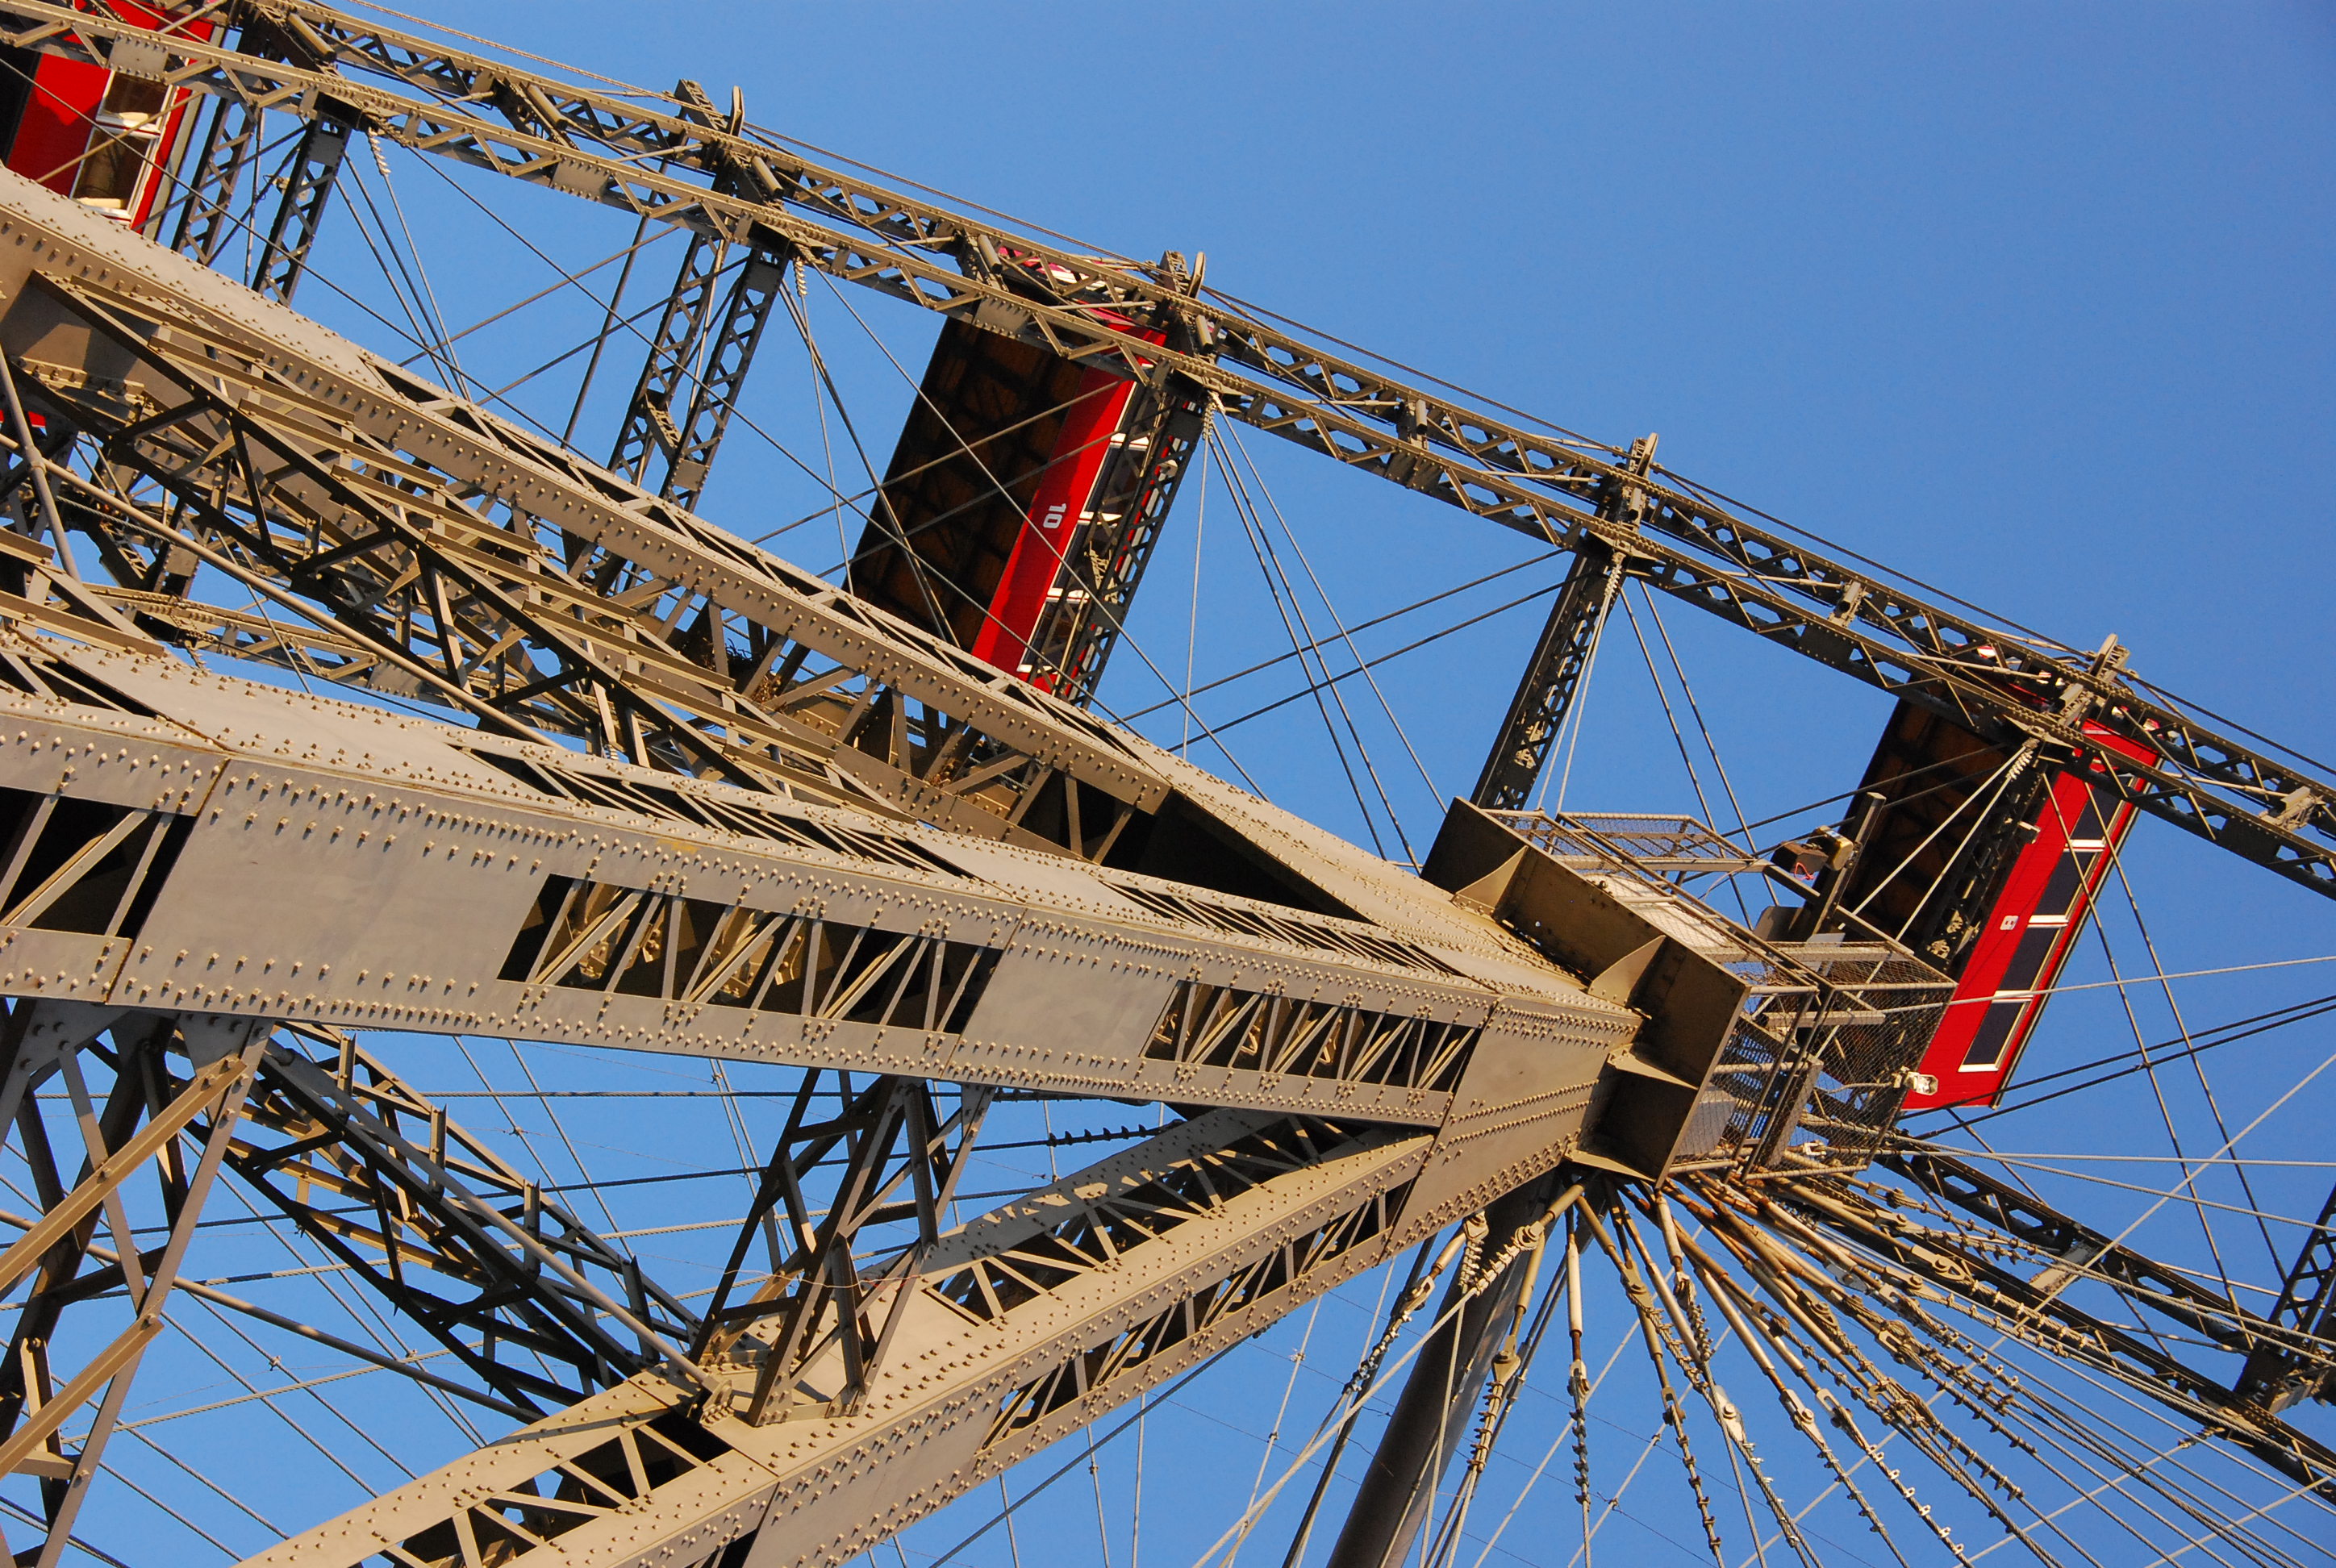
project, sky, landmark, structure, construction, urban area, tourist attraction, bridge, crane, girder bridge, fixed link, public utility, scaffolding, electrical supply, building